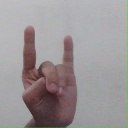
अक्षर: श